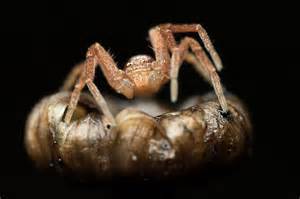
Label: spider